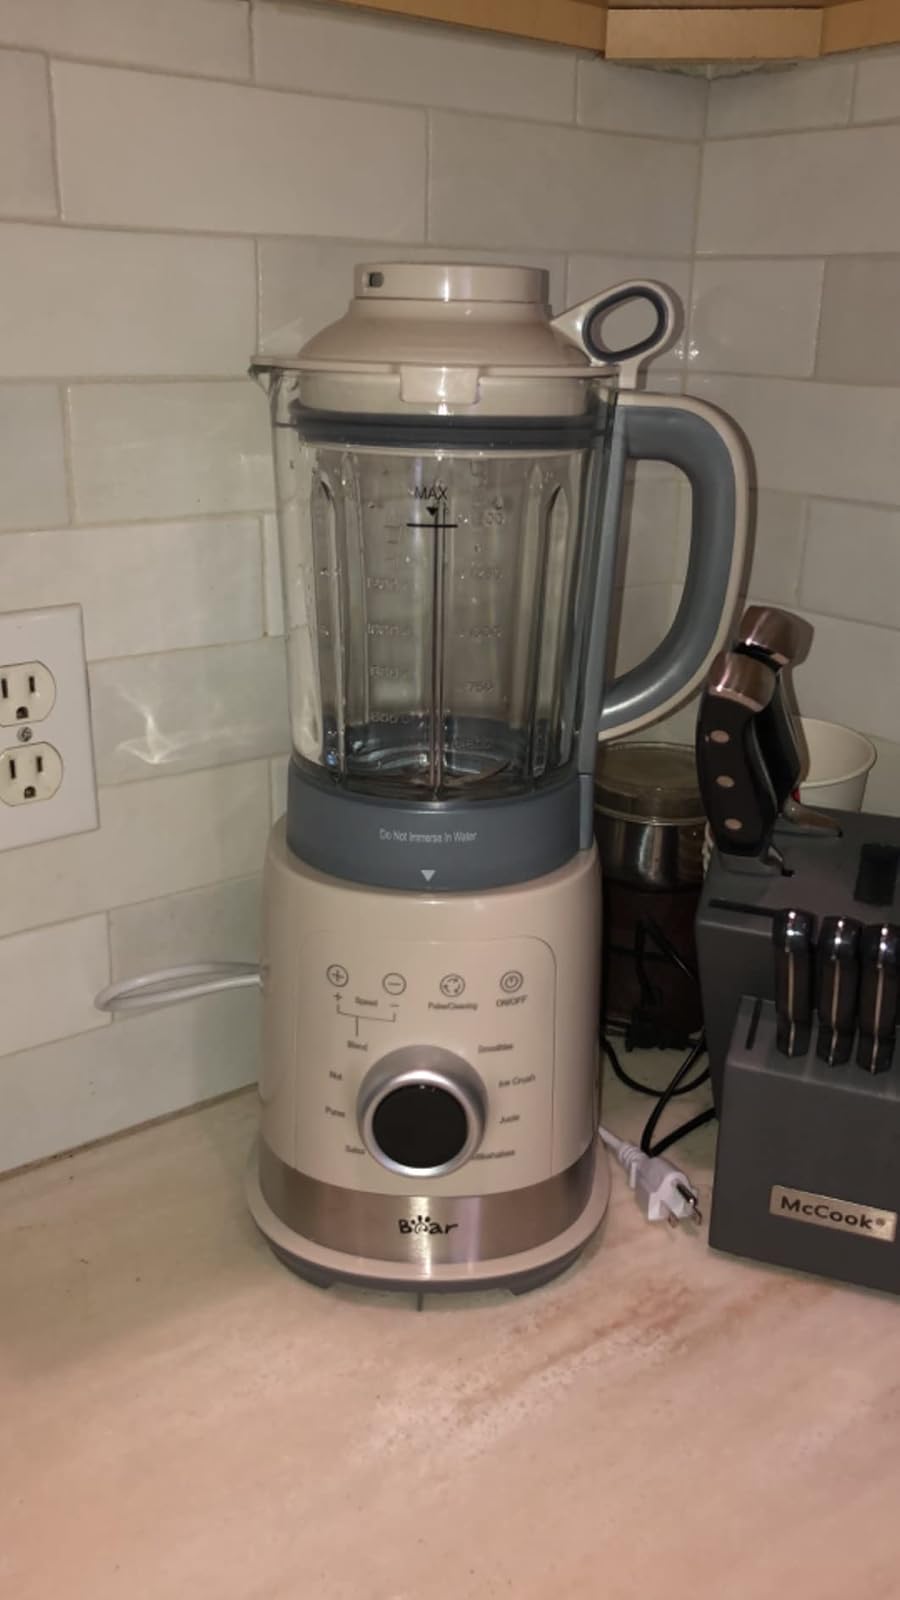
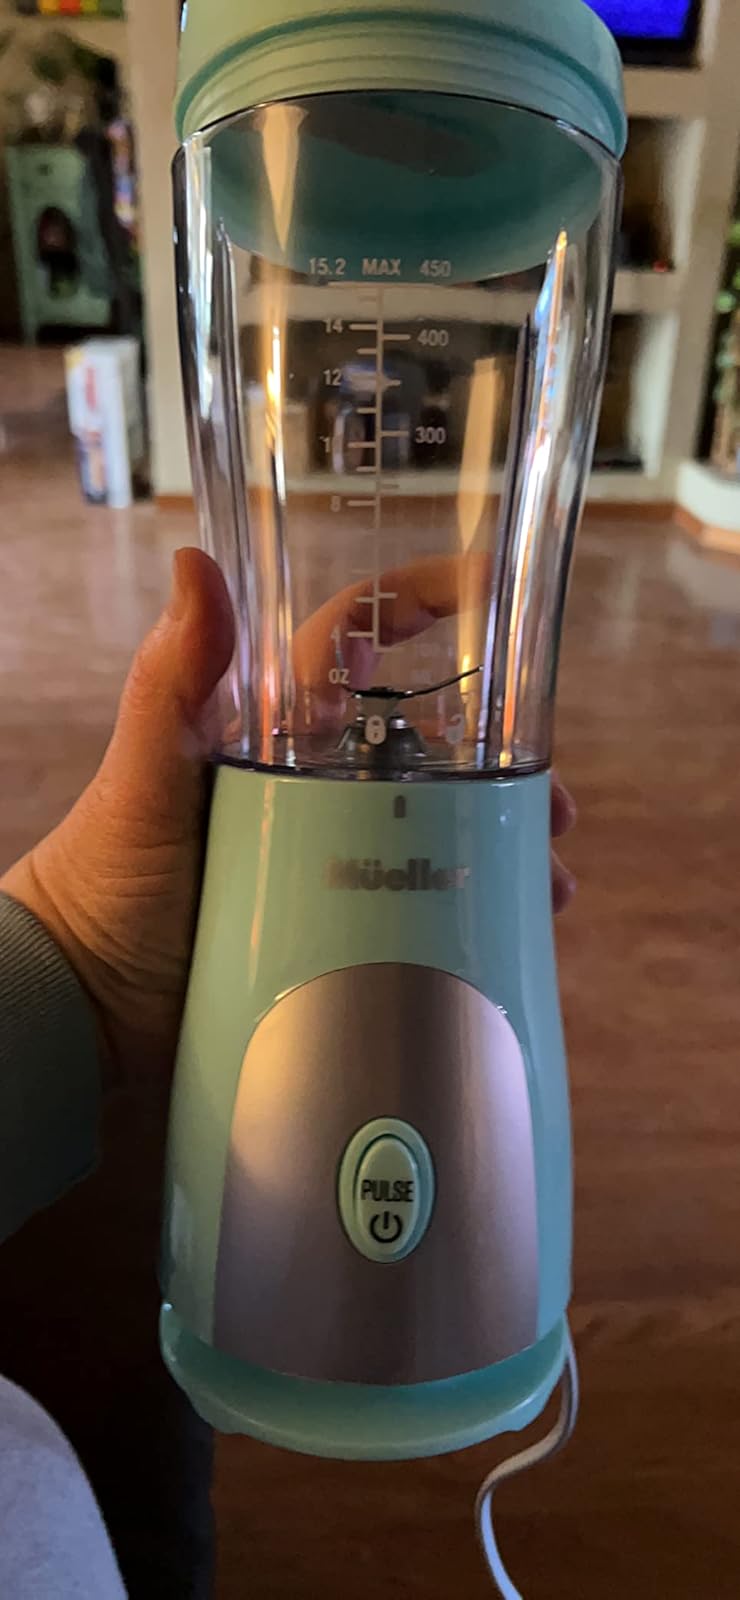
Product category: items_blender
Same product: no